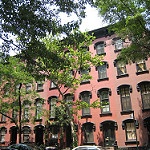
Scene: Outdoor